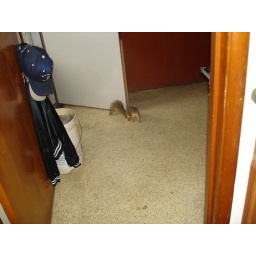
This is Little Girl Squirrel who comes in the cat door and begs for sunflower seeds